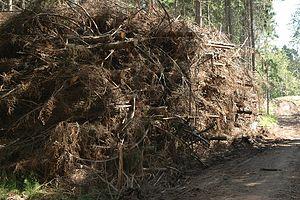
Le mot chronoxyle, ou l'expression monolithe de bois mort, est un néologisme qui désigne :
Dans le domaine de la sylviculture et de l’écologie, le « bois mort » est un compartiment biologique constitué par le bois qui - quelle que soit sa forme - ne comporte plus de cellules vivantes. Il s'agit d'arbres morts, sur pied ou au sol ; de toute partie morte d’un arbre ou de n'importe quel morceau de bois suspendu ou tombé au sol ou dans l’eau.